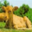
Label: cattle